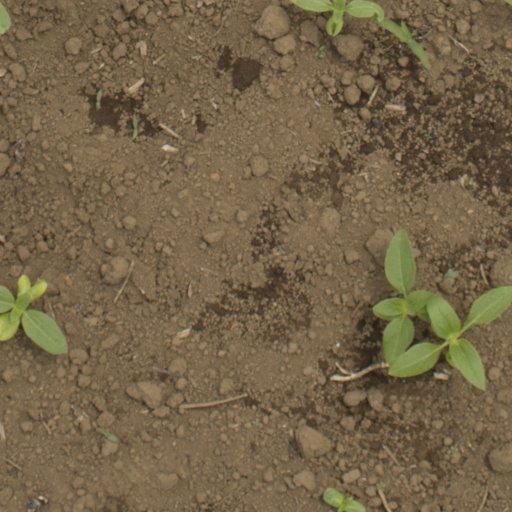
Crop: Jerusalem artichoke